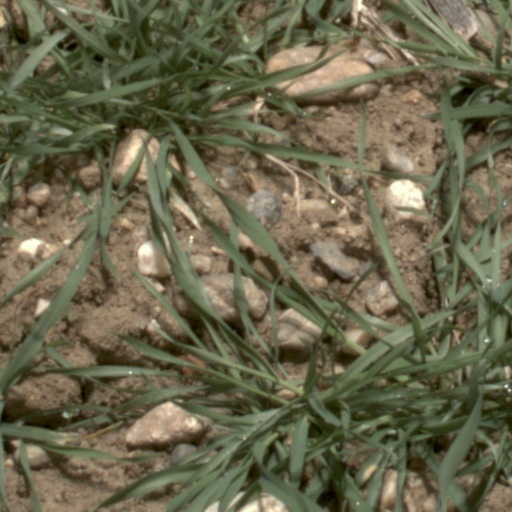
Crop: wheat